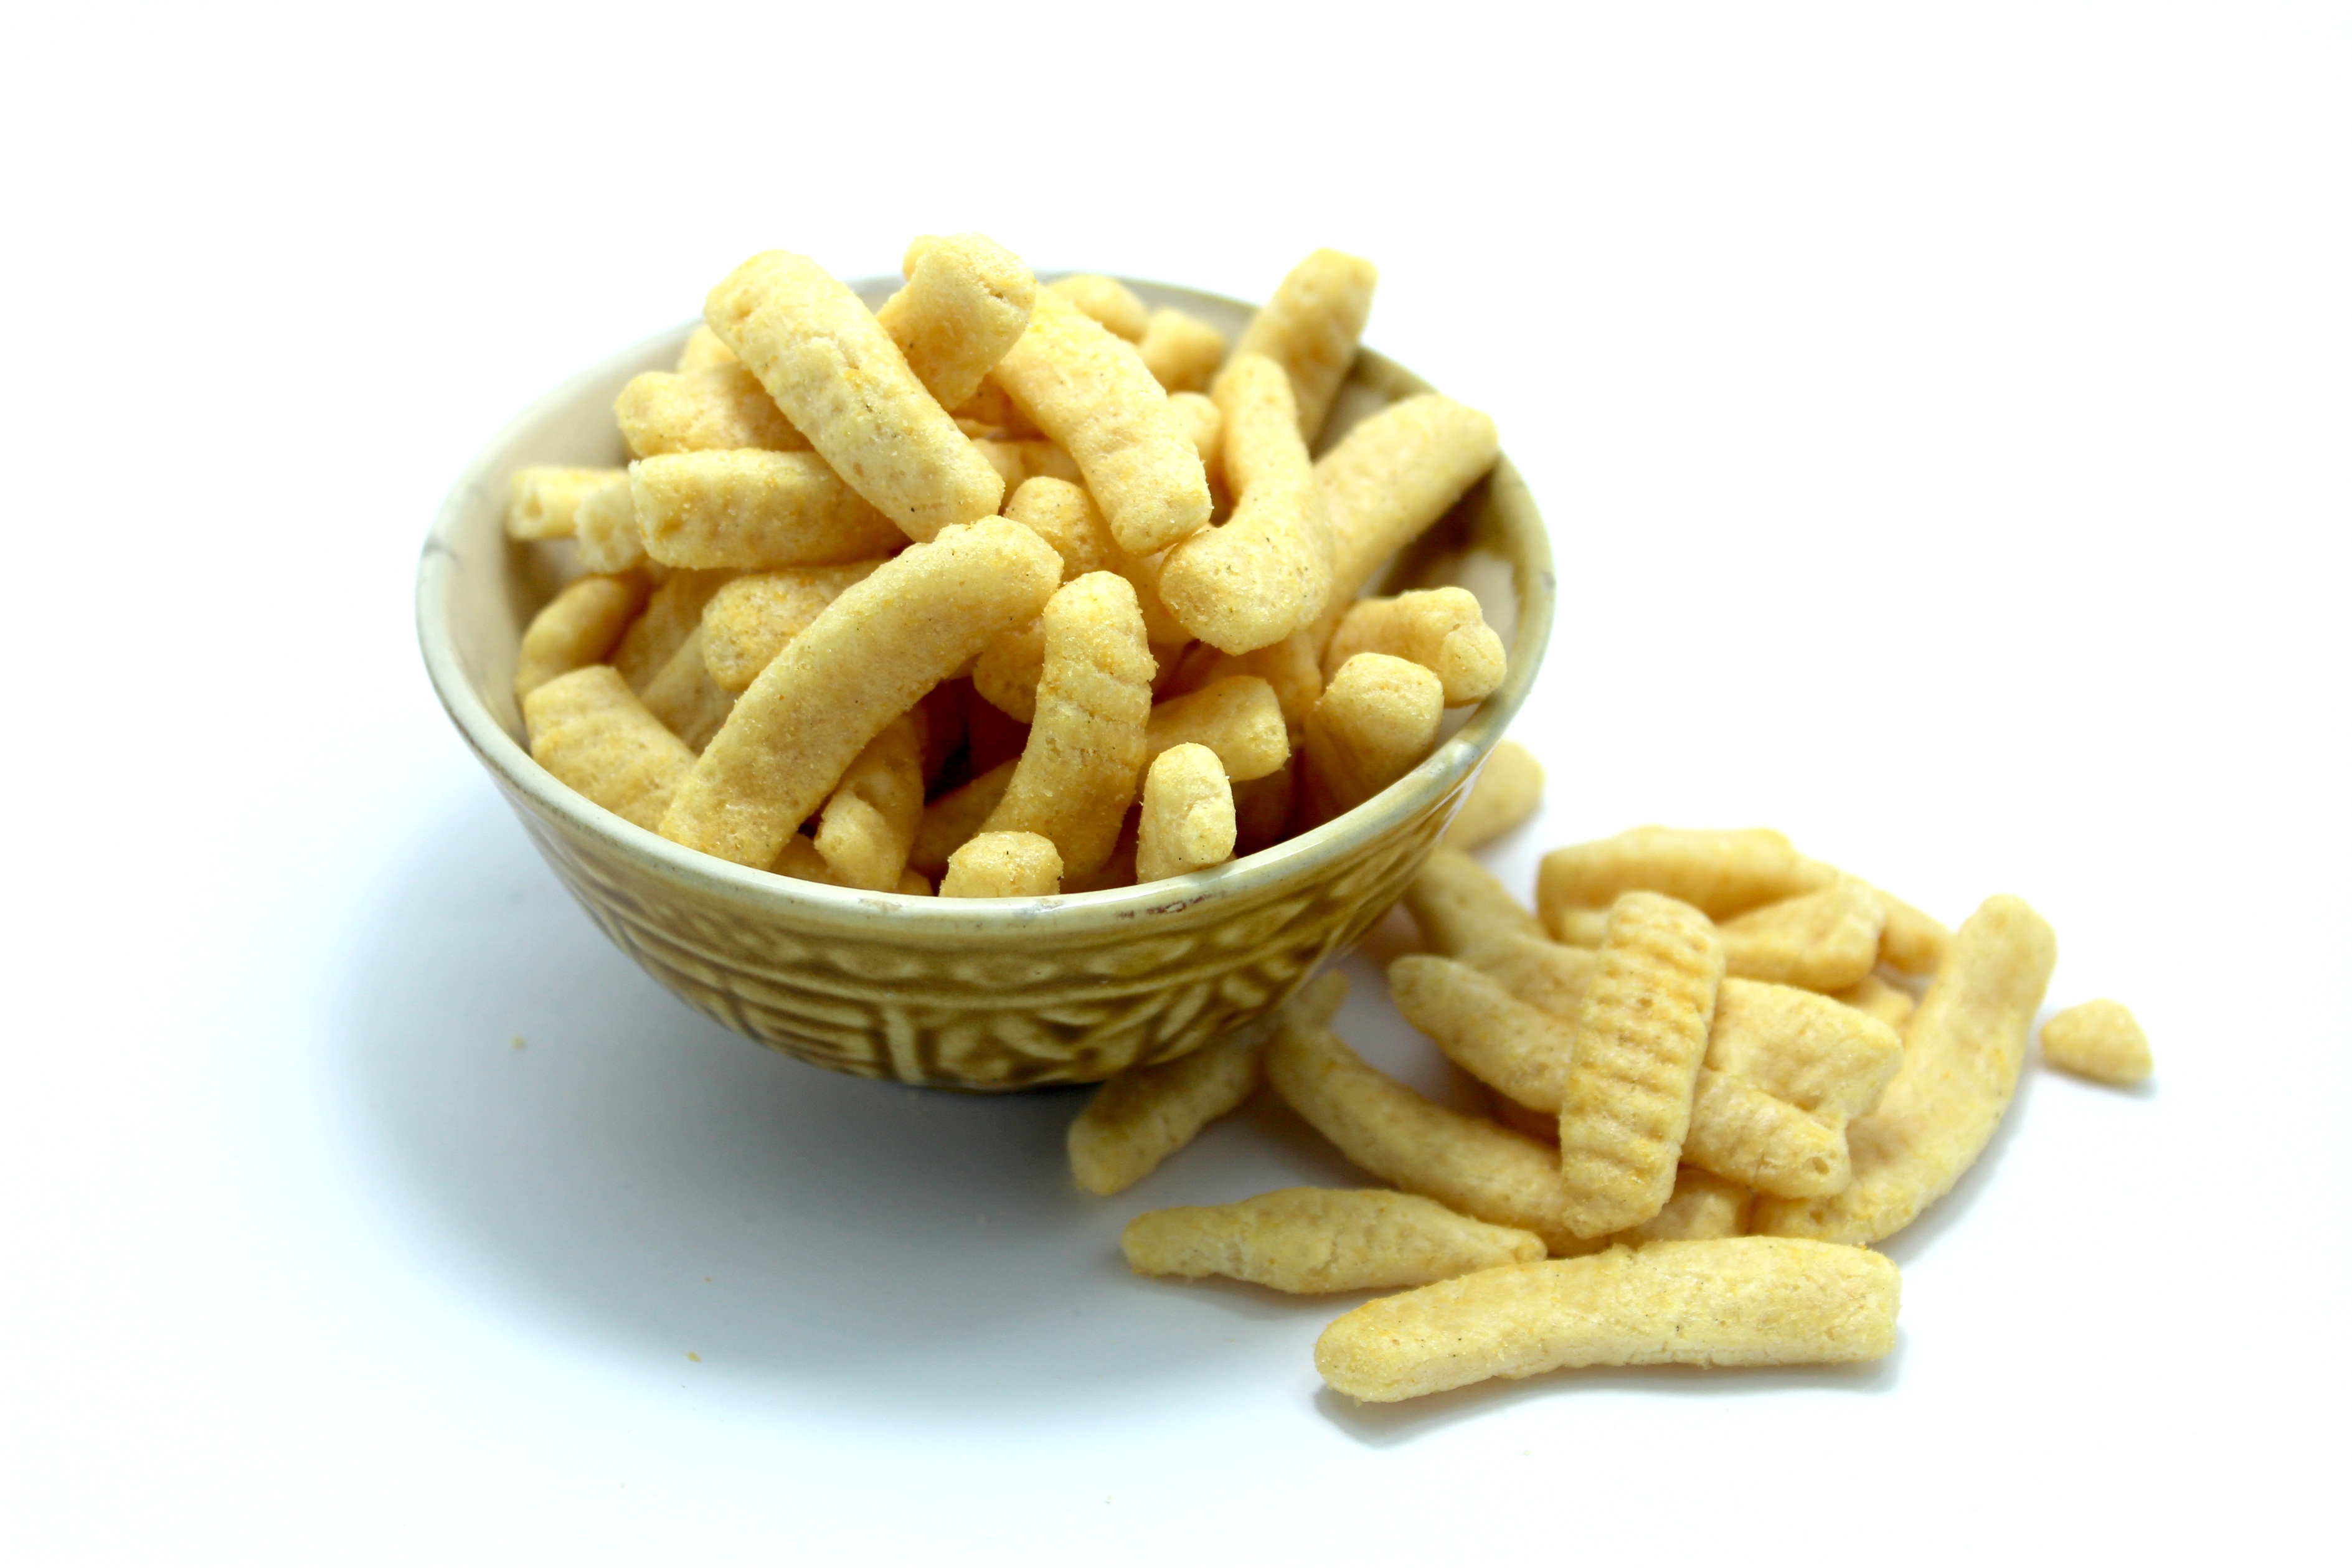
plant, white, isolated, orange, pile, bowl, dish, food, golden, pepper, ingredient, produce, vegetable, crop, ceramic, plate, fresh, junk, yellow, snack, eat, cuisine, delicious, slice, package, cut, pour, calories, fried, vitamin, background, bright, spicy, tasty, basin, fast, crisp, vegetarian food, diet, heap, crunchy, prepared, pack, chip, french fries, flowering plant, unhealthy, junk food, salted, fatty, clipping path, tureen, rippled, nosh, grass family, land plant, snack food